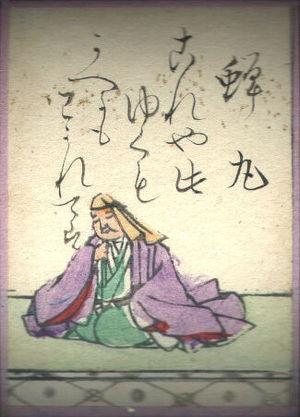
Le Ogura hyakunin isshu est une célèbre compilation de poèmes classiques japonais. Ce nom peut aussi faire référence au jeu karuta qui se base sur ce fameux recueil.
Semimaru ou Semimaro est un poète et musicien japonais du début de l'époque de Heian. Son nom figure dans la liste de l'anthologie Ogura Hyakunin Isshu, mais il n'existe pas de registre historique de sa généalogie. Certaines sources indiquent qu'il est un fils de l'Empereur Uda, ou qu'il est le quatrième fils de l'Empereur Daigo. Il est également possible qu'il ait vécu durant le règne de l'Empereur Ninmyō.